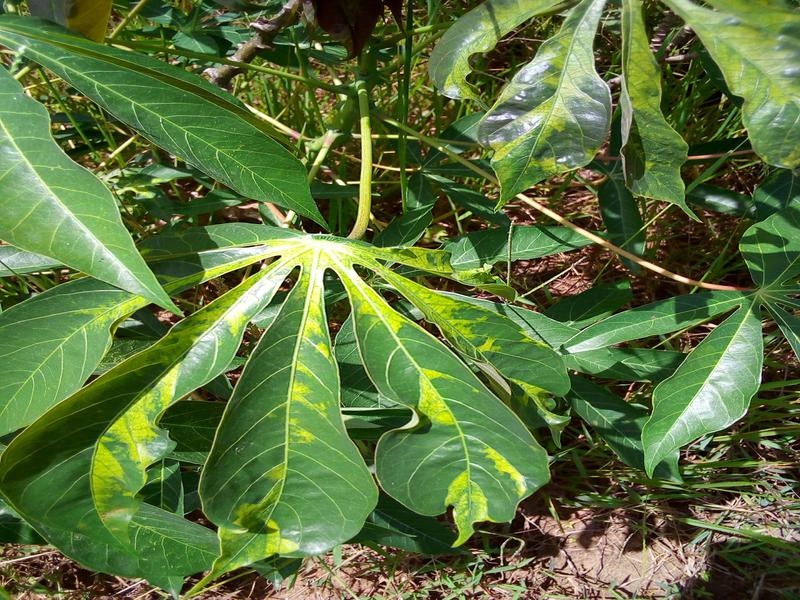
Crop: cassava
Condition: mosaic_disease